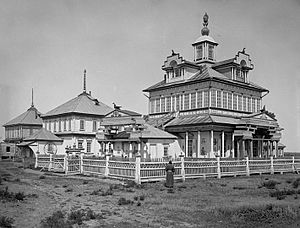
Astrakhan guvernement
En kalmukisk churul i Tsagan-Aman, begyndelsen af 1900-tallet.
Astrakhan guvernement var et guvernement i den østlige del af Kejserdømmet Rusland og Sovjetunionen 1717–1929.